Edgar Degas

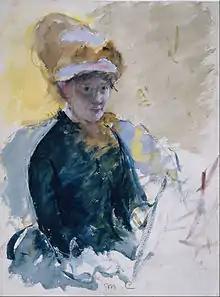
Mary Cassatt, "Self-Portrait", c. 1880, gouache and watercolor over graphite on paper, National Portrait Gallery, Washington DC (NPG.76.33)

During his life, public reception of Degas's work ranged from admiration to contempt. As a promising artist in the conventional mode, Degas had a number of paintings accepted in the Salon between 1865 and 1870. These works received praise from Pierre Puvis de Chavannes and the critic Jules-Antoine Castagnary. He soon joined forces with the Impressionists, however, and rejected the rigid rules and judgments of the Salon.